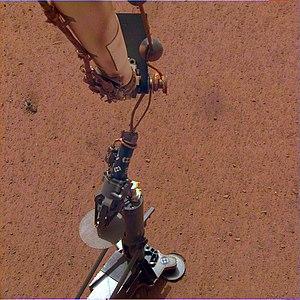
InSight est une mission d'exploration de la planète Mars développée par l'agence spatiale américaine, la NASA, et qui a décollé le 5 mai 2018 pour atterrir à la surface de la planète le 26 novembre 2018.
Cette page présente une synthèse des événements marquants qui se sont déroulés durant l'année 2019 dans le domaine de l'astronautique : missions spatiales scientifiques, satellites d'application, programme spatial habité, lanceurs, etc.